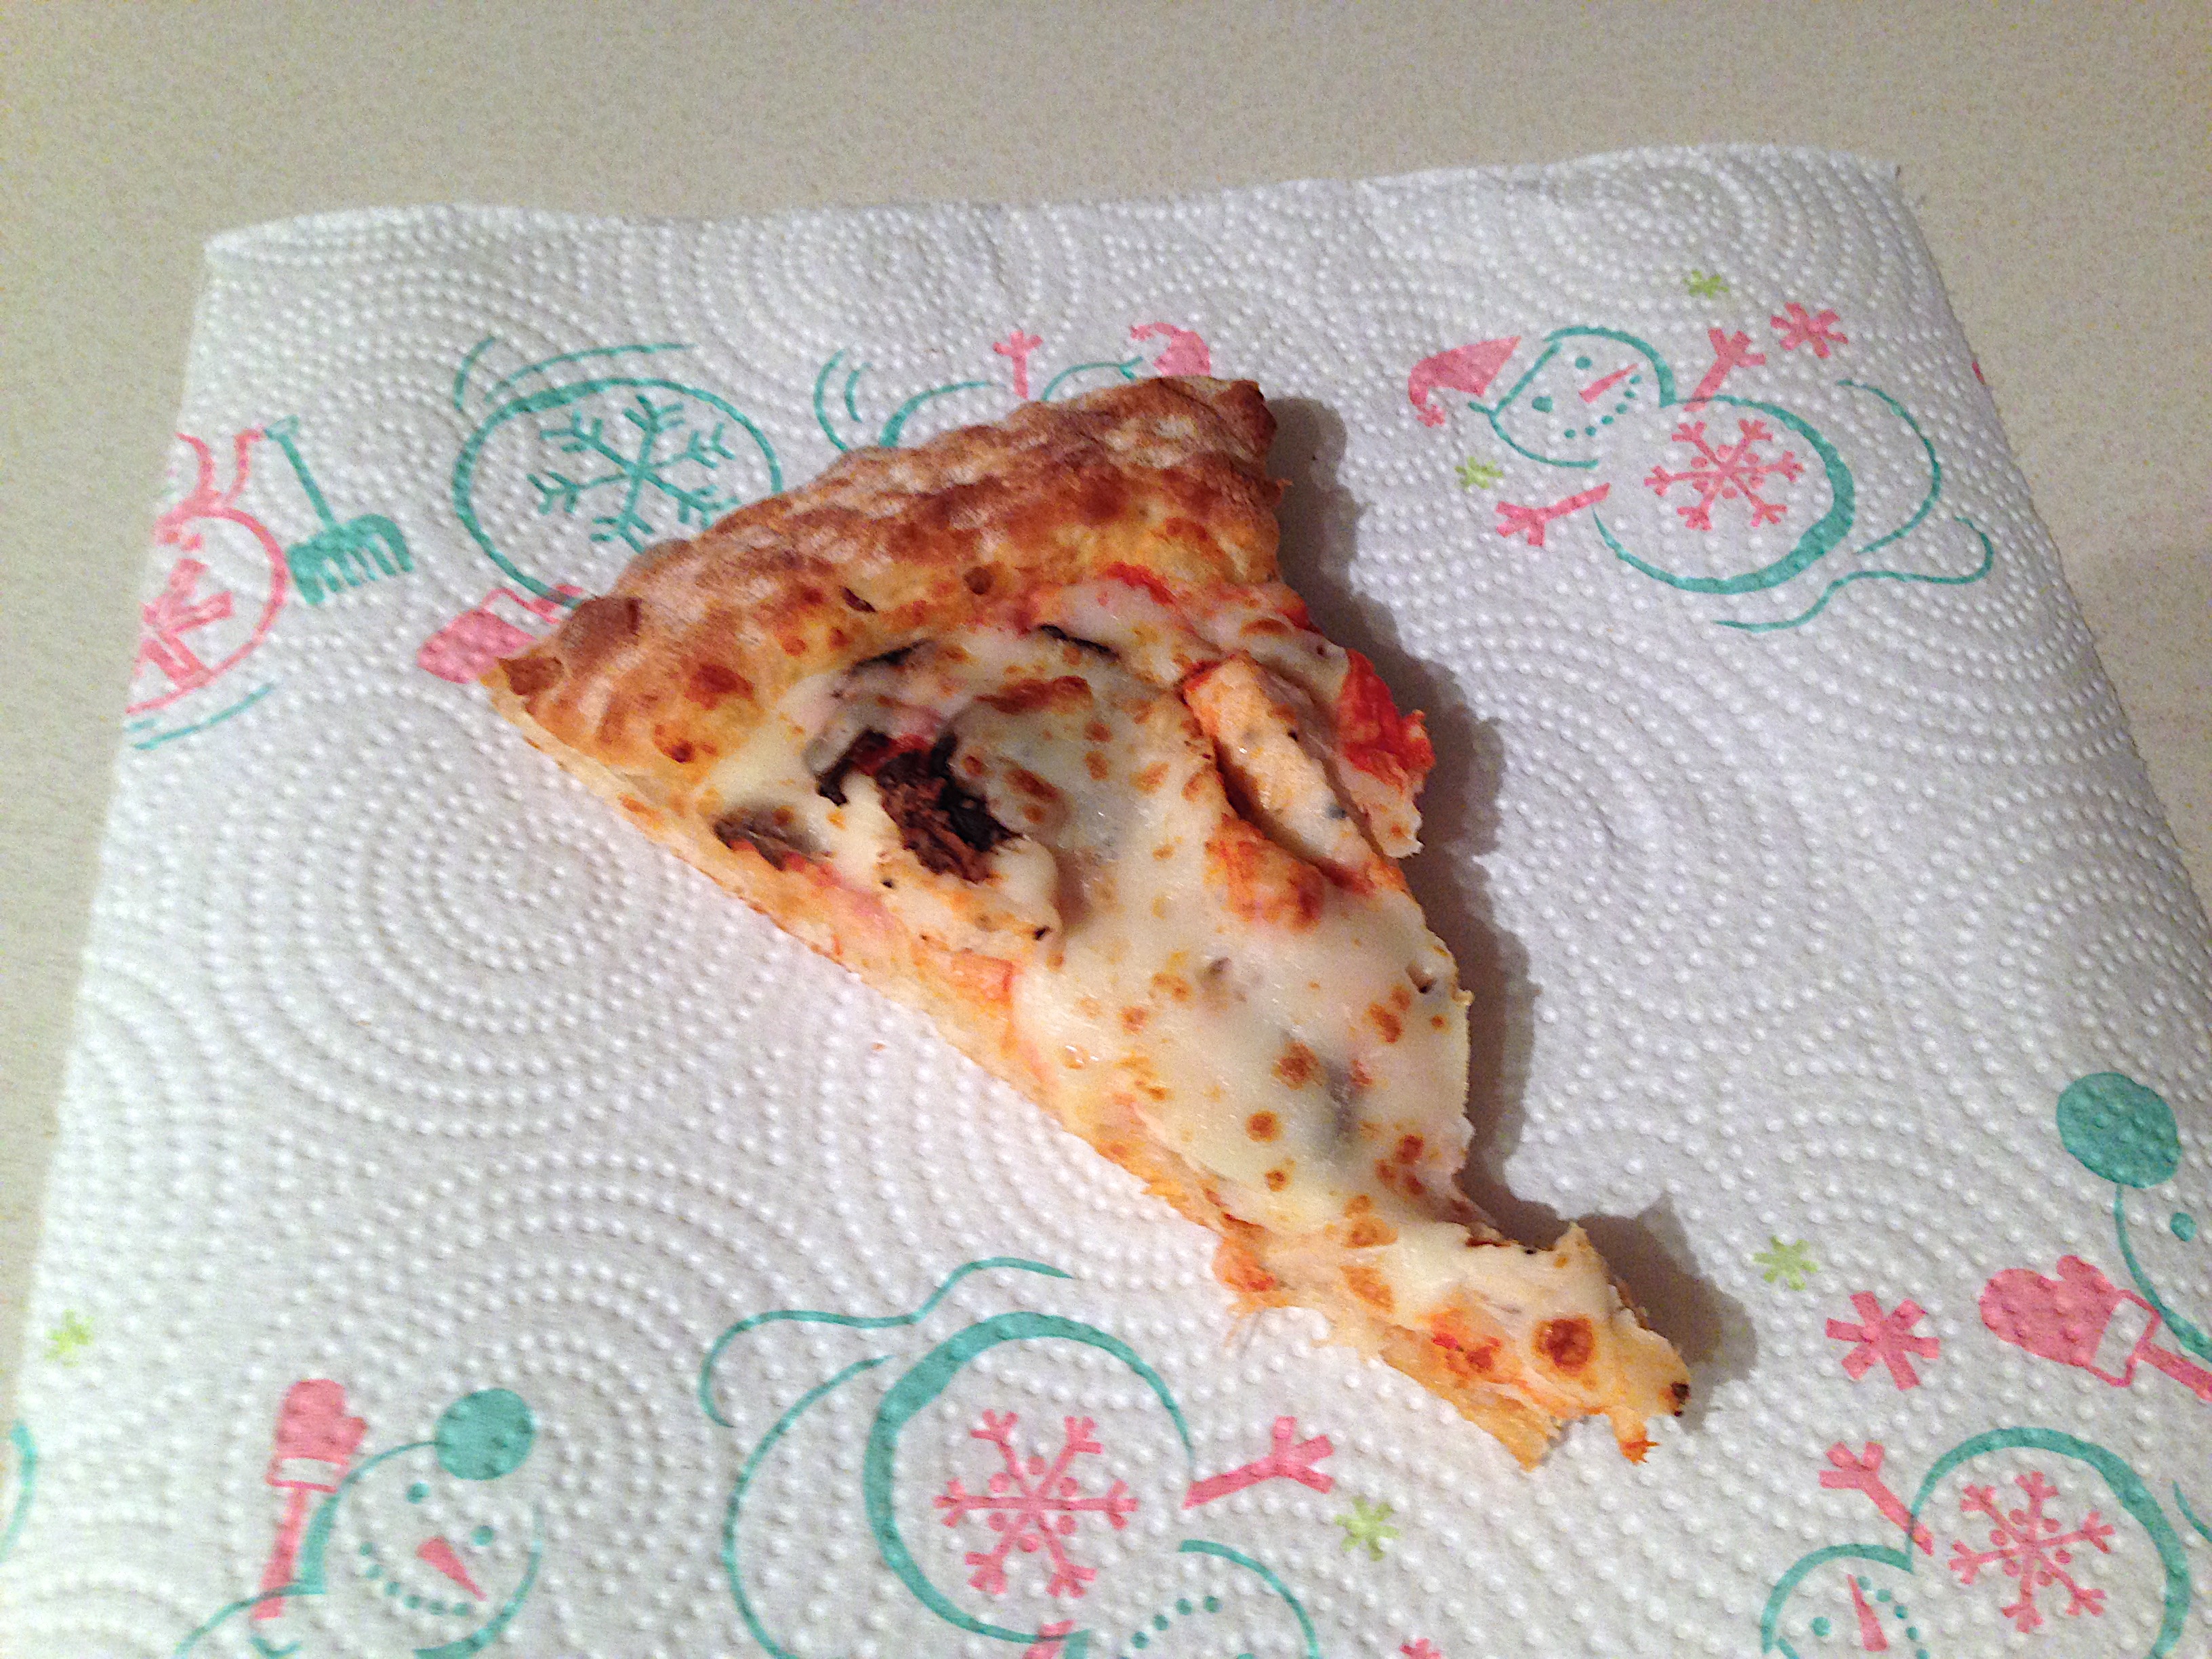
dish, meal, food, breakfast, dessert, cuisine, baked goods, italian food